Catholic theology

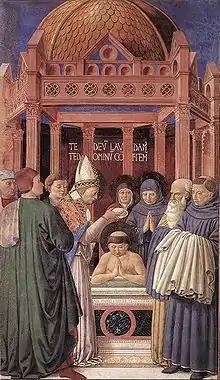
"Baptism of St Augustine" by Benozzo Gozzoli

People can be cleansed from all personal sins through Baptism. This sacramental act of cleansing admits one as a full member of the church and is only conferred once in a person's lifetime.